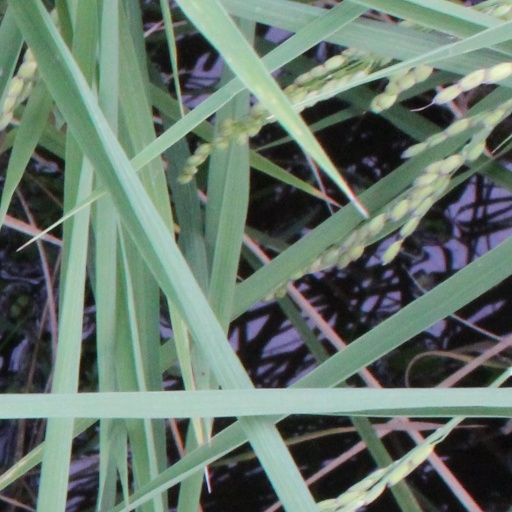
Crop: rice